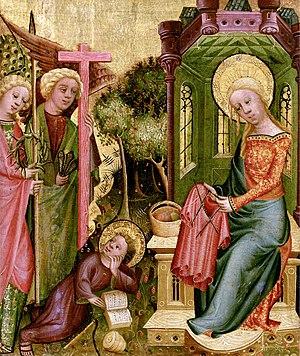
Strikning
Altertavle i Buxtehude af jomfru Maria, ca 1390.
Strikning er en metode til fremstilling af tekstil ud fra garn. Strikket stof består af løkker, kaldet masker, som er trukket igennem andre masker. Maskerne holdes på en strikkepind indtil der er trukket masker igennem dem.